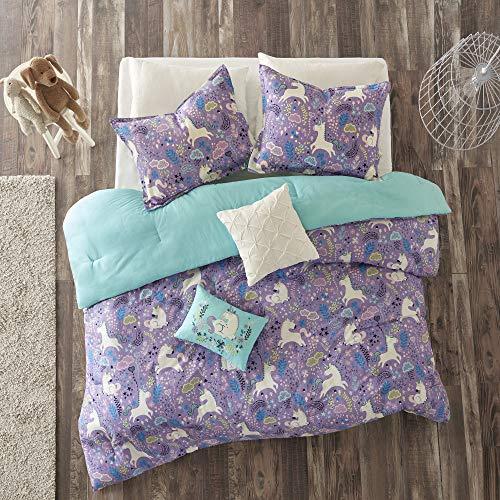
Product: Urban Habitat Kids Lola Comforter Set, Twin, Purple
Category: Home & Kitchen | Bedding | Kids' Bedding | Comforters & Sets | Comforter Sets
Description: Fun and whimsical unicorn printed cotton comforter set for girl's first bed Pink print with white and purple accent colors on the face, reverse is solid purple Set includes comforter, 2 shams 1 sham in Twin, 1 square and 1 oblong decorative pillows White square pillow with pleating details, purple oblong pillow with unicorn applique embroidery Hypoallergenic polyester filling in comforter and decorative pillows.
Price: $62.80
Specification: ProductDimensions:88x68x1inches|ItemWeight:7.71pounds|ShippingWeight:7.8pounds(Viewshippingratesandpolicies)|Manufacturer:UrbanHabitatKids|ASIN:B073XJZ46F|Itemmodelnumber:UHK10-0048